Fokker S.II

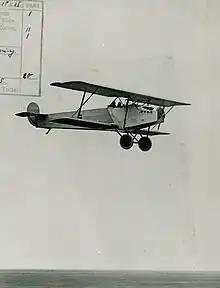
S.II demonstrator with Curtiss OX-5 engine as offered to the USAAS.

The S.II was designed by Reinhold Platz as the second Fokker primary trainer, but unlike the earlier S.I monoplane the S.II was an unequal-span single-bay biplane with a fixed cross-axle landing gear. It had side-by-side seating for an instructor and pupil and was originally powered by an 82 kW (110 hp) Thulin rotary engine. The engine was later replaced with a Le Rhone-Oberursel engine.